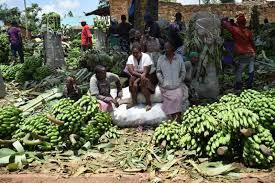
Katika soko la kijiji kundi la wanawake wamezunguka na rundo la migomba.Migomba hii inatabakaa na kuwekwa chini huku baadhi ya watu wamekaa juu ya migomba na wengine wamesimama nyuma yao .